Robert and Bertram (1939 film)

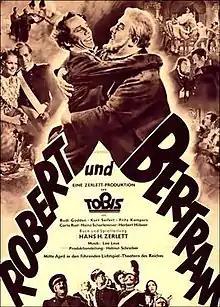

Robert and Bertram is a 1939 German musical comedy film directed by Hans H. Zerlett and starring Rudi Godden, Kurt Seifert, and Carla Rust. It premiered in Hamburg on 7 July 1939. It was based on the 1856 play "Robert and Bertram" by Gustav Räder about two wandering vagrants which had been adapted into several film versions including a Polish film of the same title the previous year. It was set in 1839.